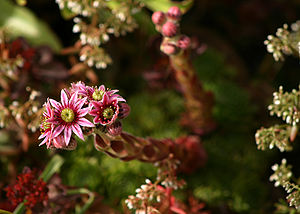
Almindelig husløg / Hjemsted
Almindelig husløgs blomsterstand.
Almindelig Husløg er en staude med rosetstillede blade. Den er indført til Danmark, hvor den oprindelig blev plantet i stråtage som værn mod brand.